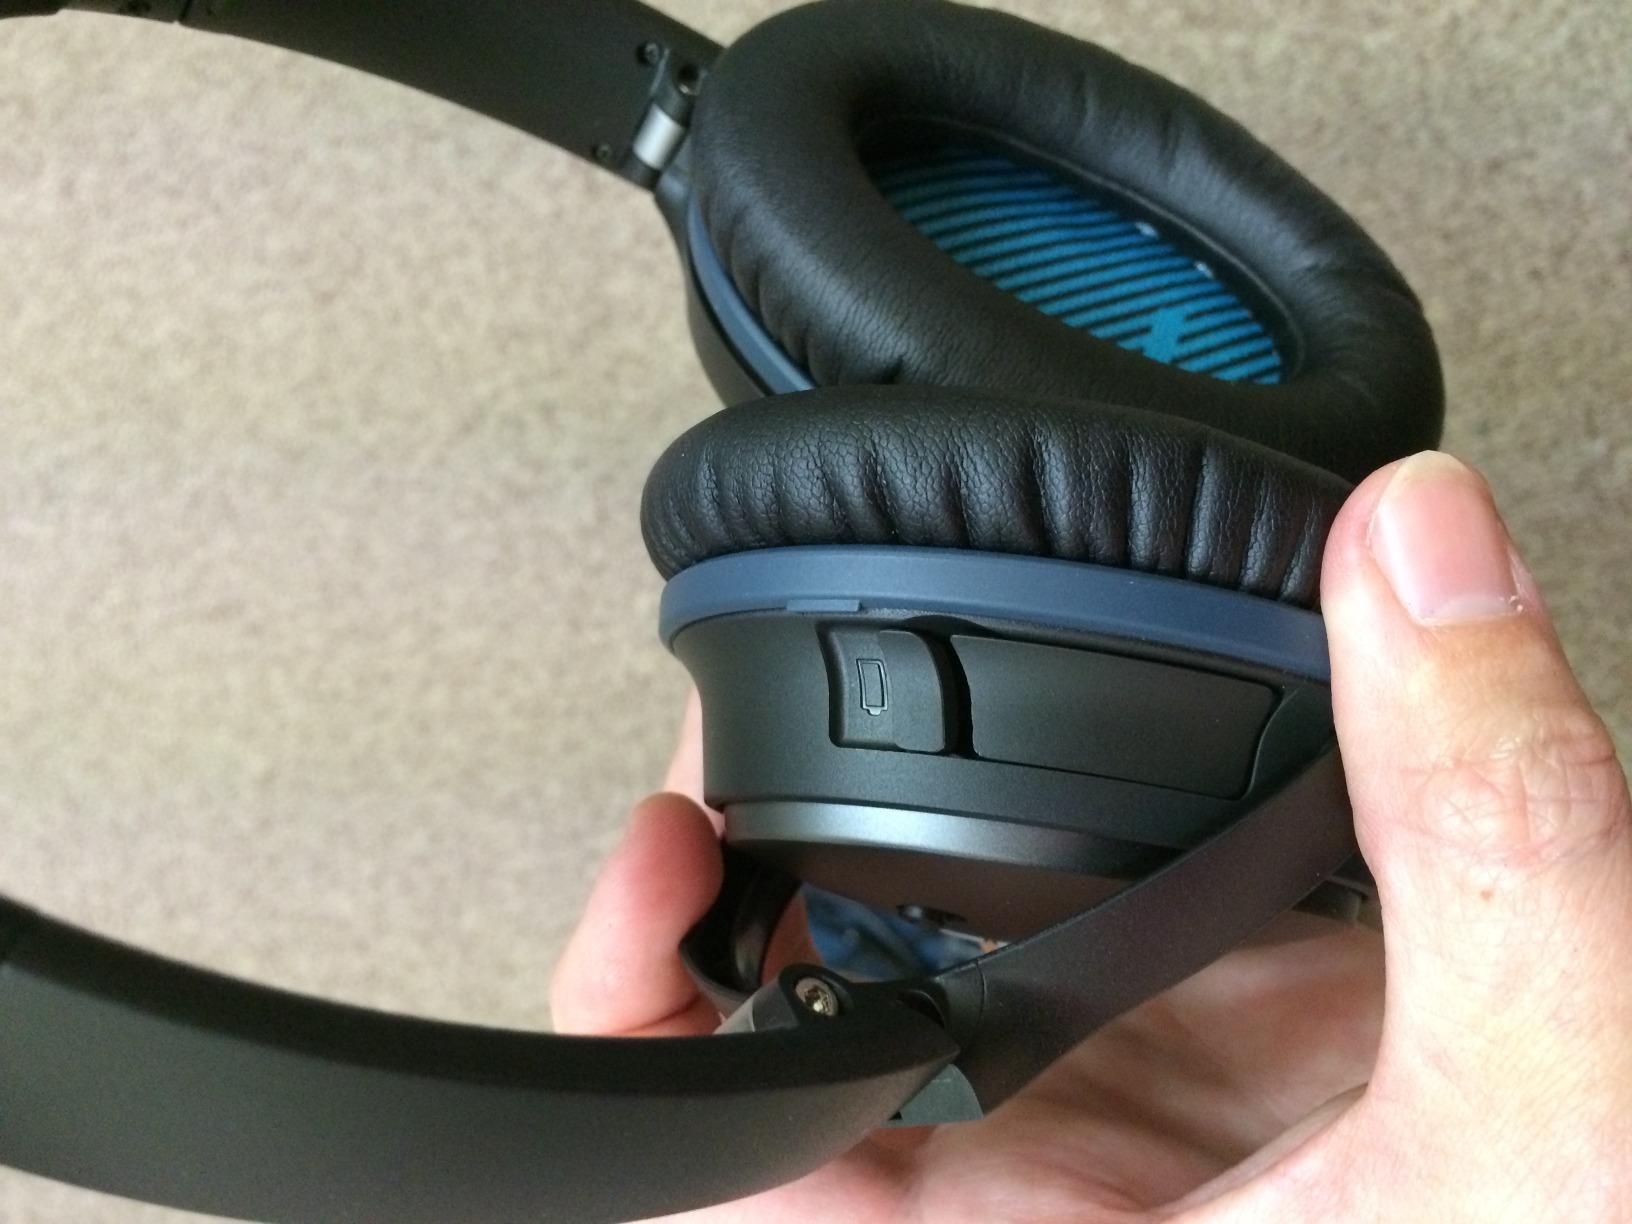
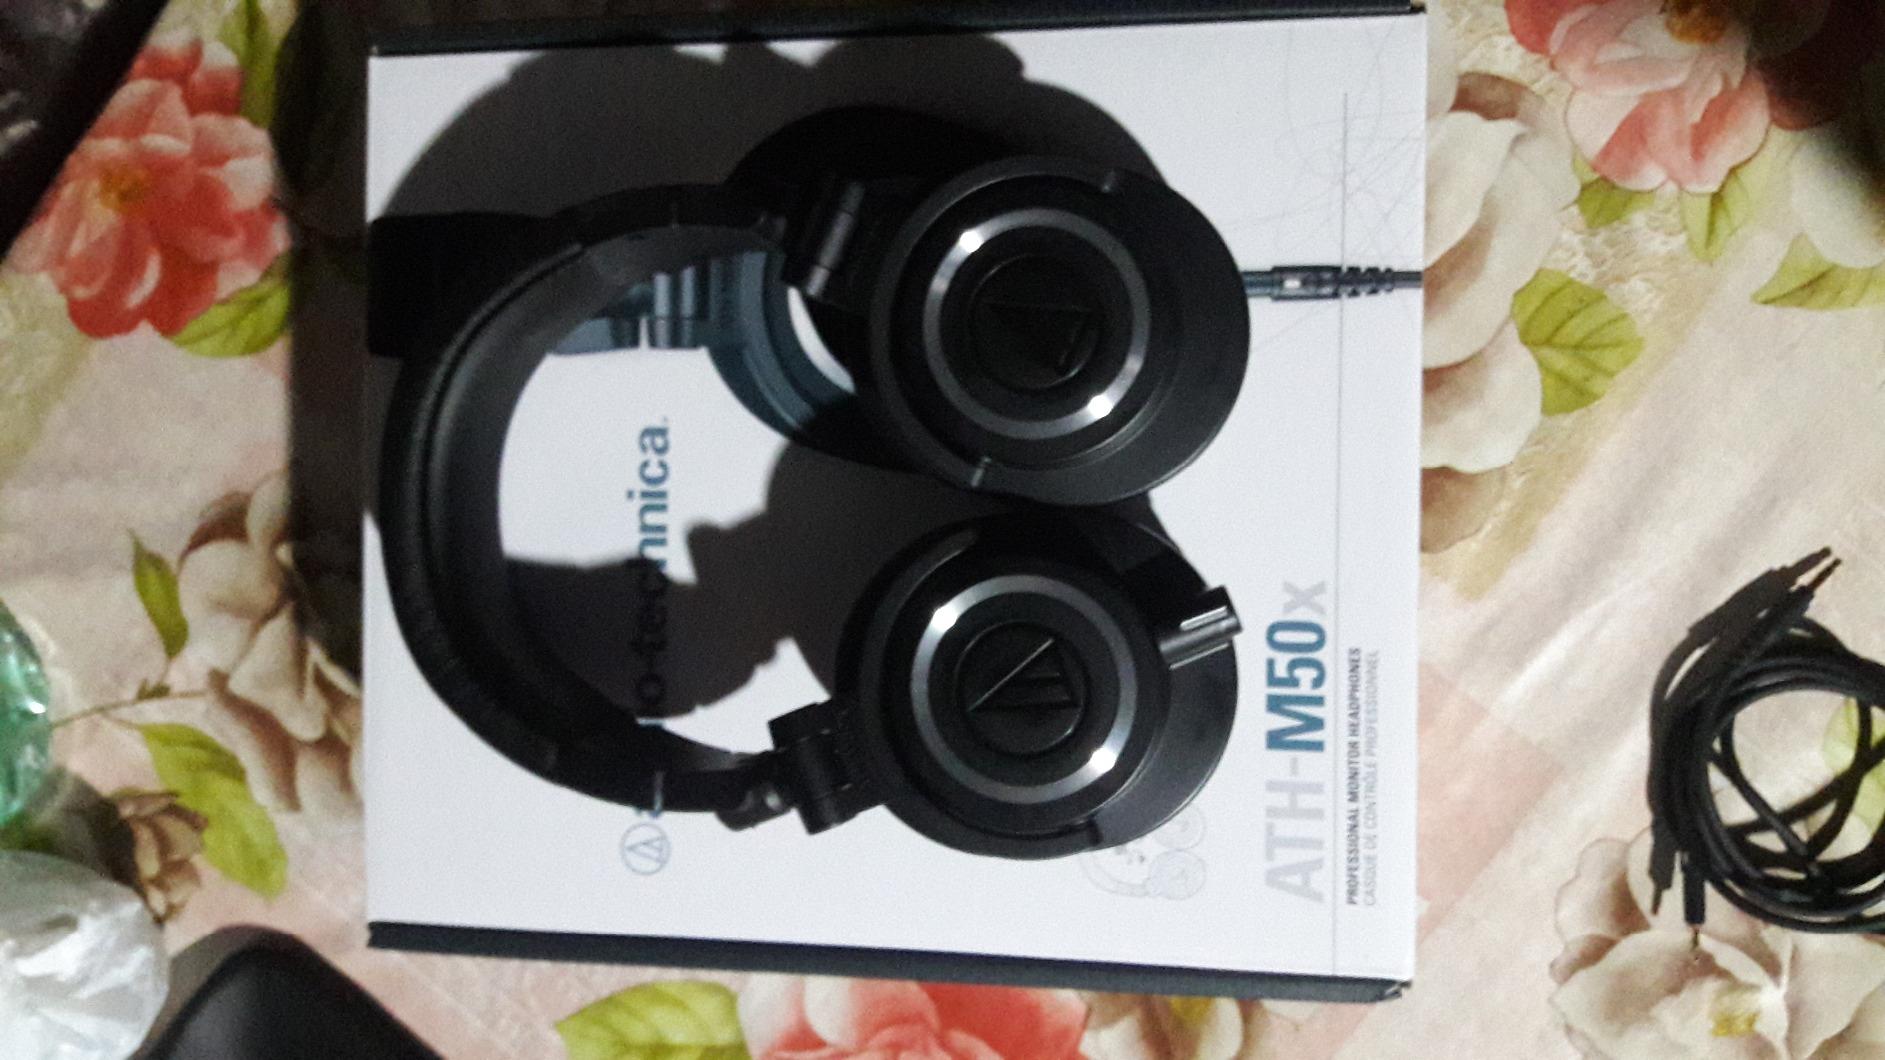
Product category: headphones
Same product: no